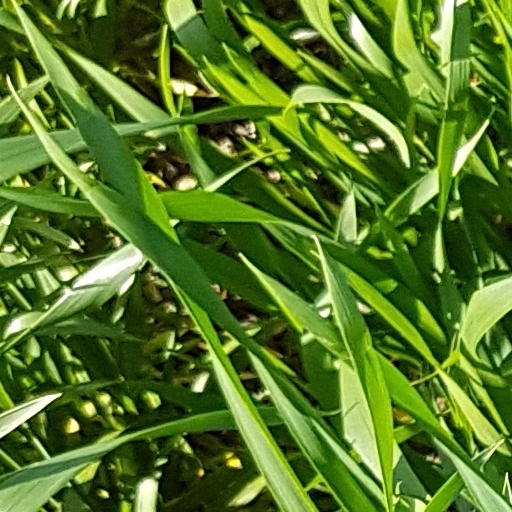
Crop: wheat